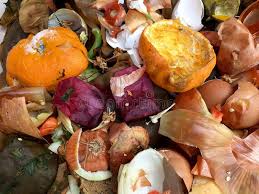
Label: trash